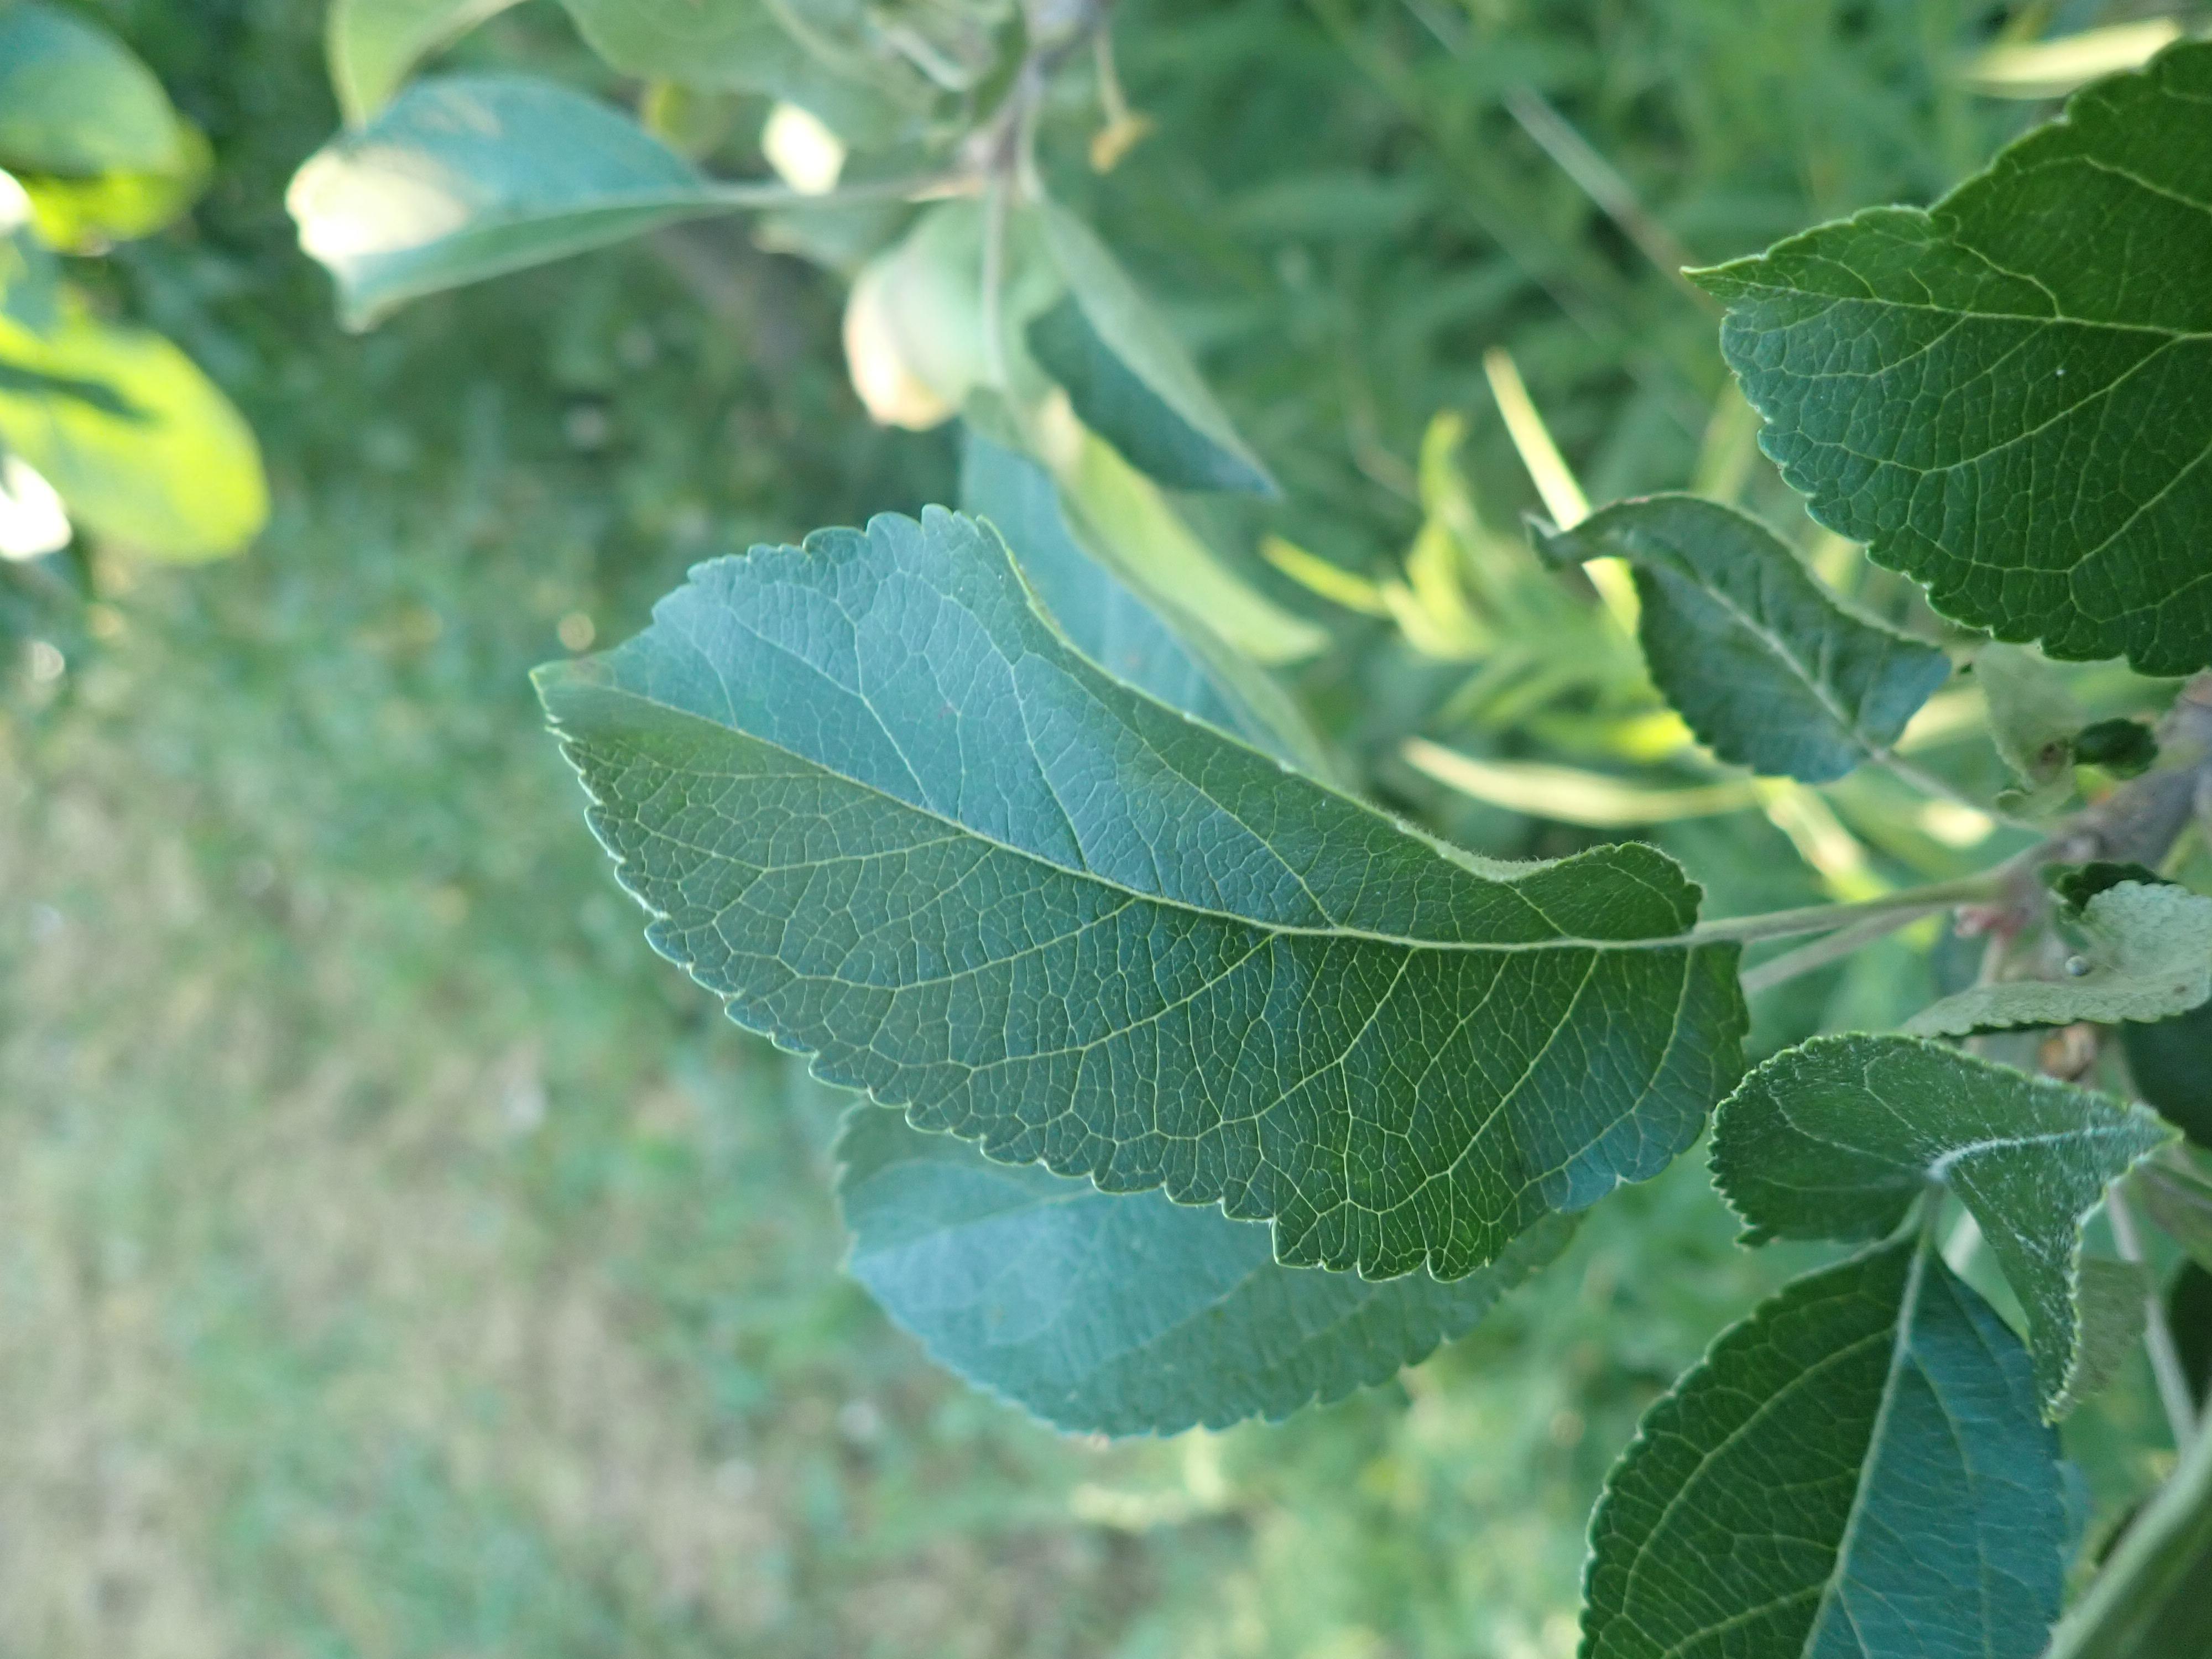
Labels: healthy